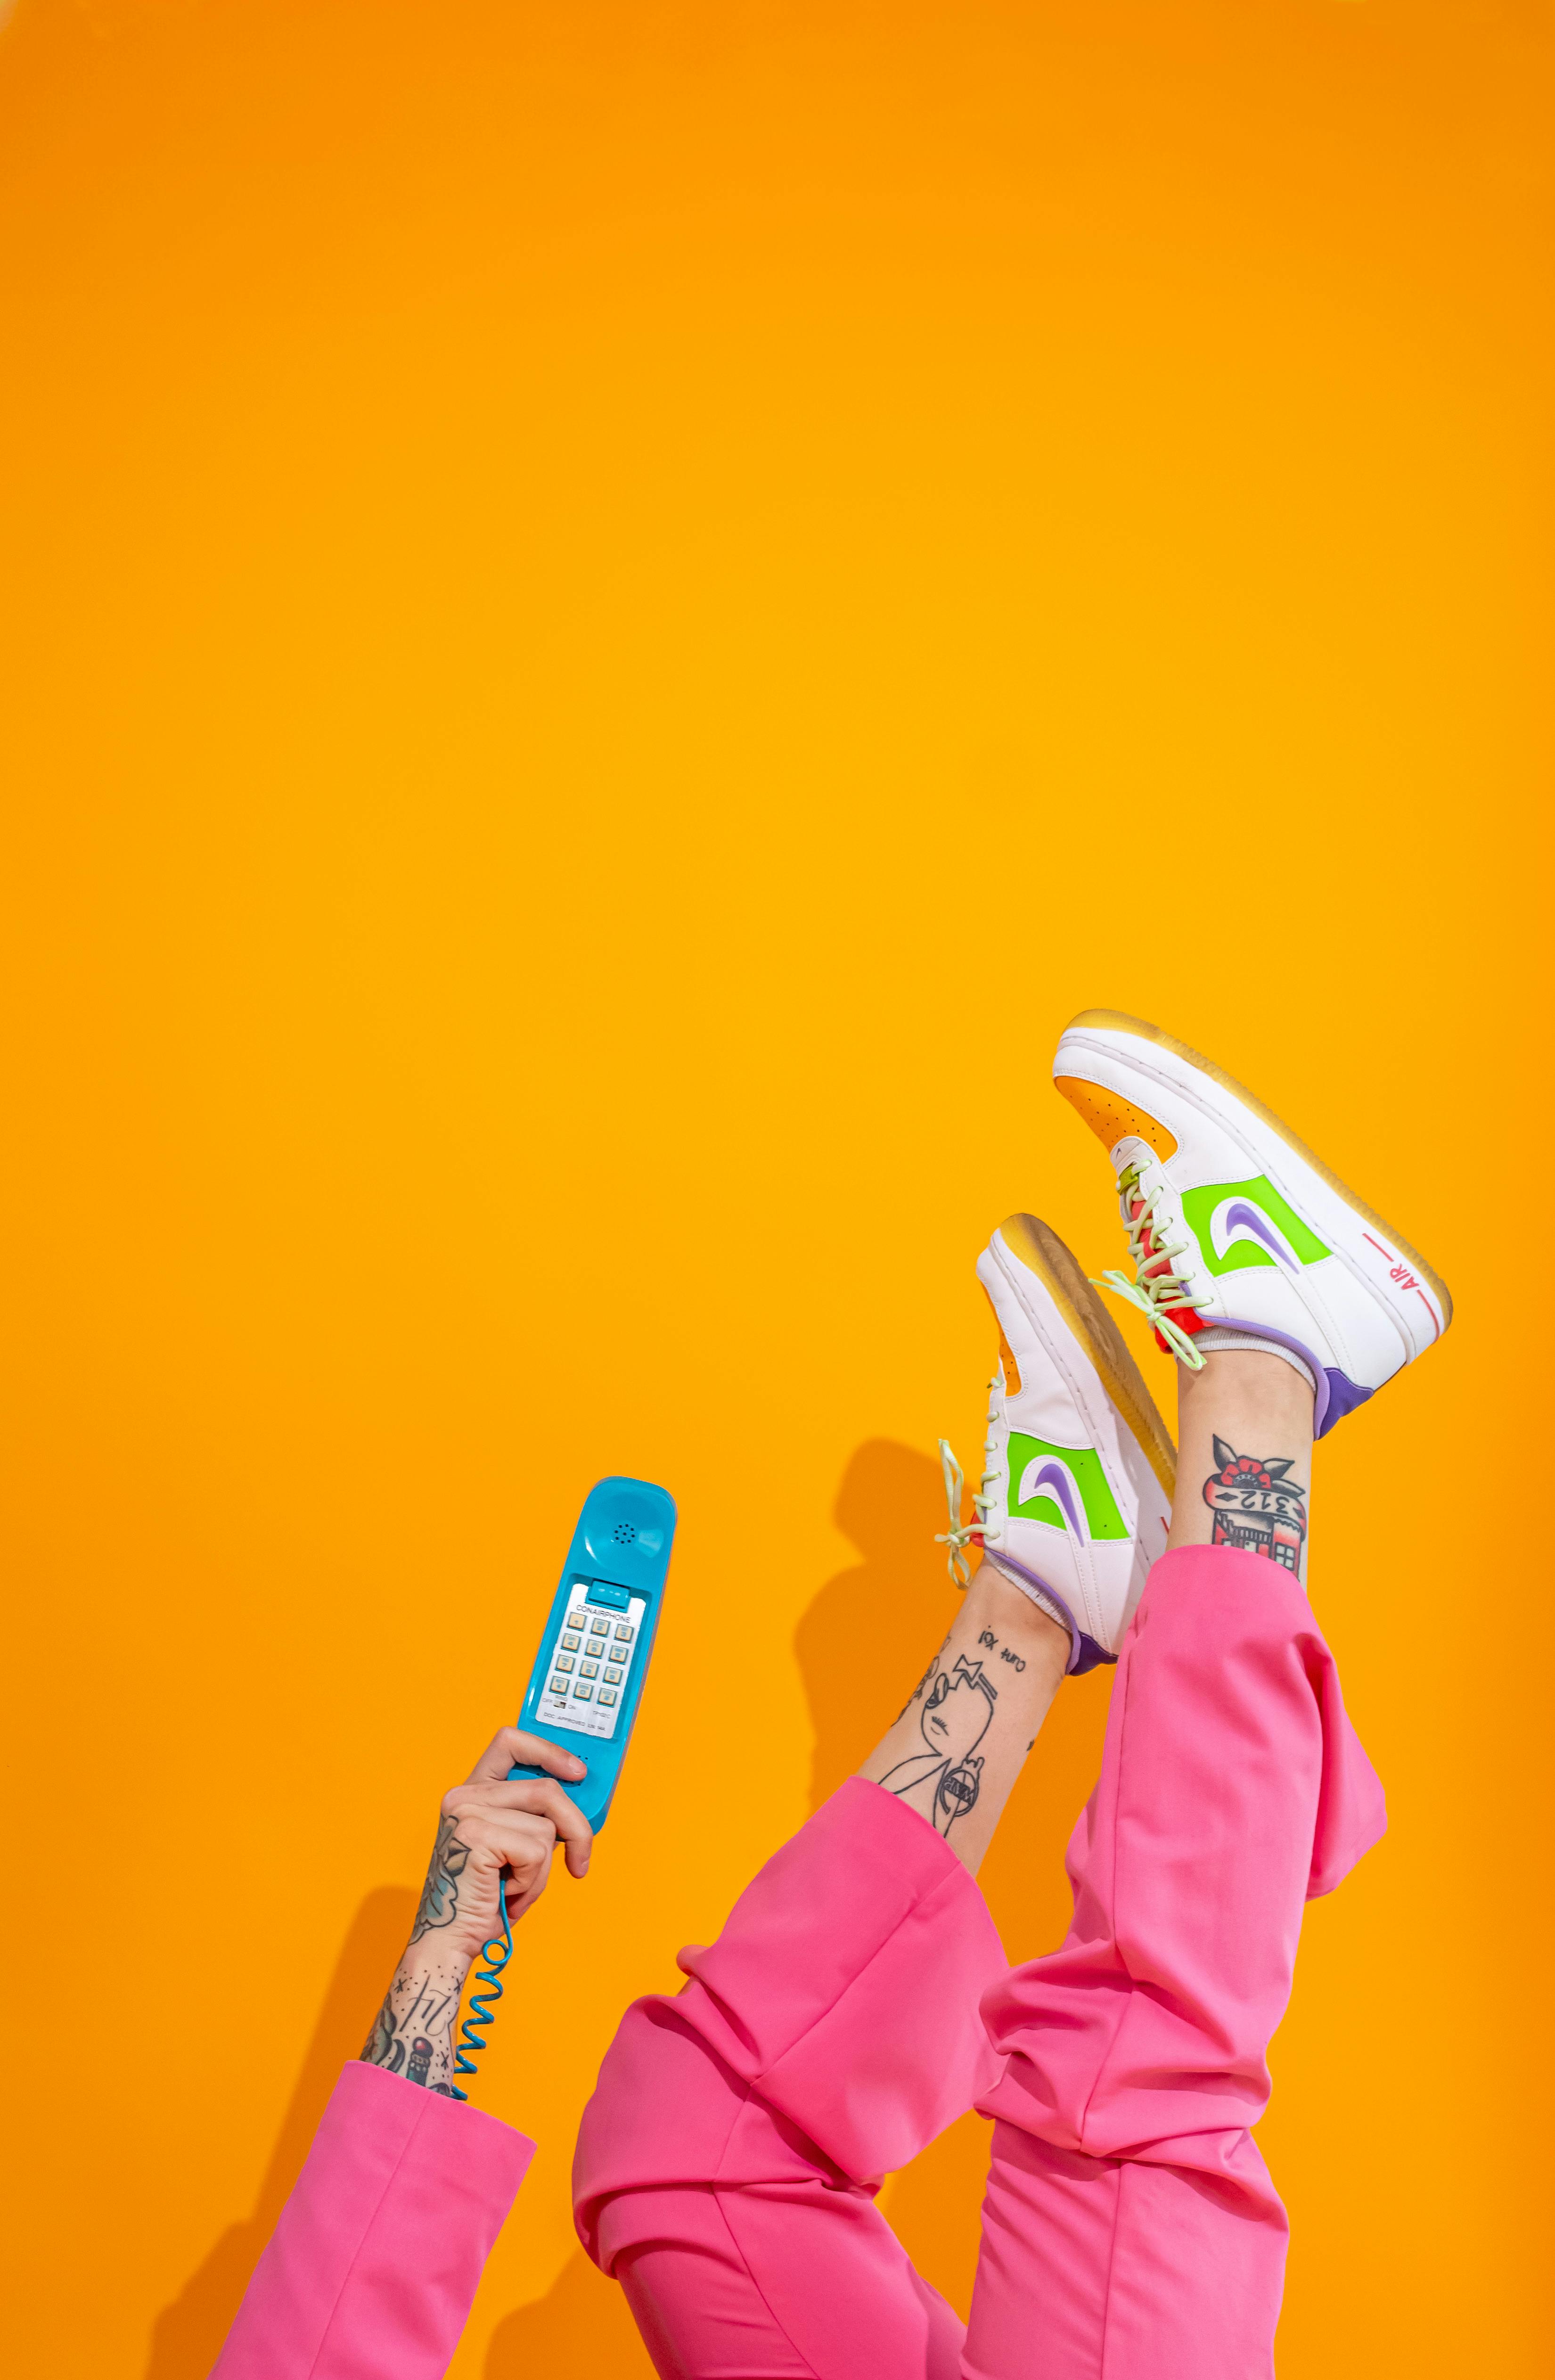
art, sleeve, gesture, finger, thumb, happy, hat, magenta, font, musical instrument, event, sign language, fun, costume hat, wrist, costume, animation, nail, fashion accessory, entertainment, elbow, illustration, human leg